ʻAtā

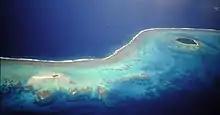
Aerial photograph of ʻAtā island, on the top right corner.

ʻAtā is a small island in the Tongatapu group of Tonga. It has been used since 2001 as an open prison for Tongan criminals, especially young people. In 2002, there were seven prisoners on the island, who grew yams, coconuts, manioc, and bananas to pay for their expenses.